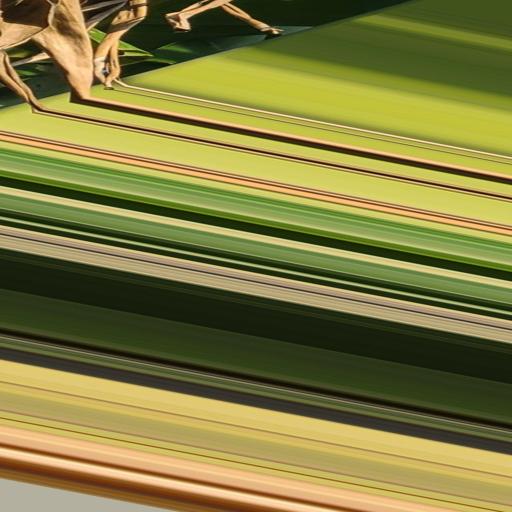
Label: moko_disease